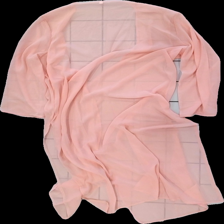
View: back
Type: Tunic
Category: Ladies
Brand: Missing
Colors: Pink
Material: 100% polyester
Cut: Regular
Size: XXL
Season: All
Price range: 50-100
Recommended usage: Reuse